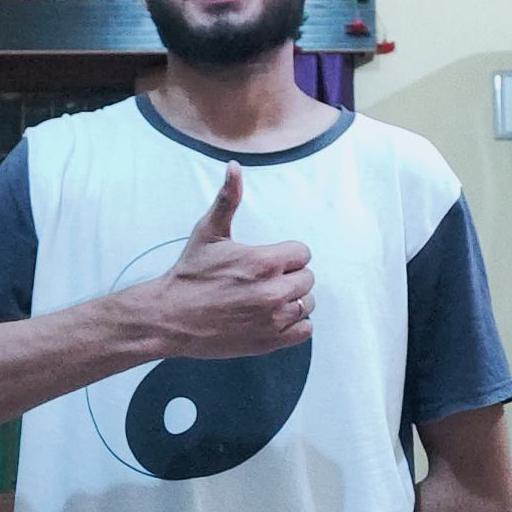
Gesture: like